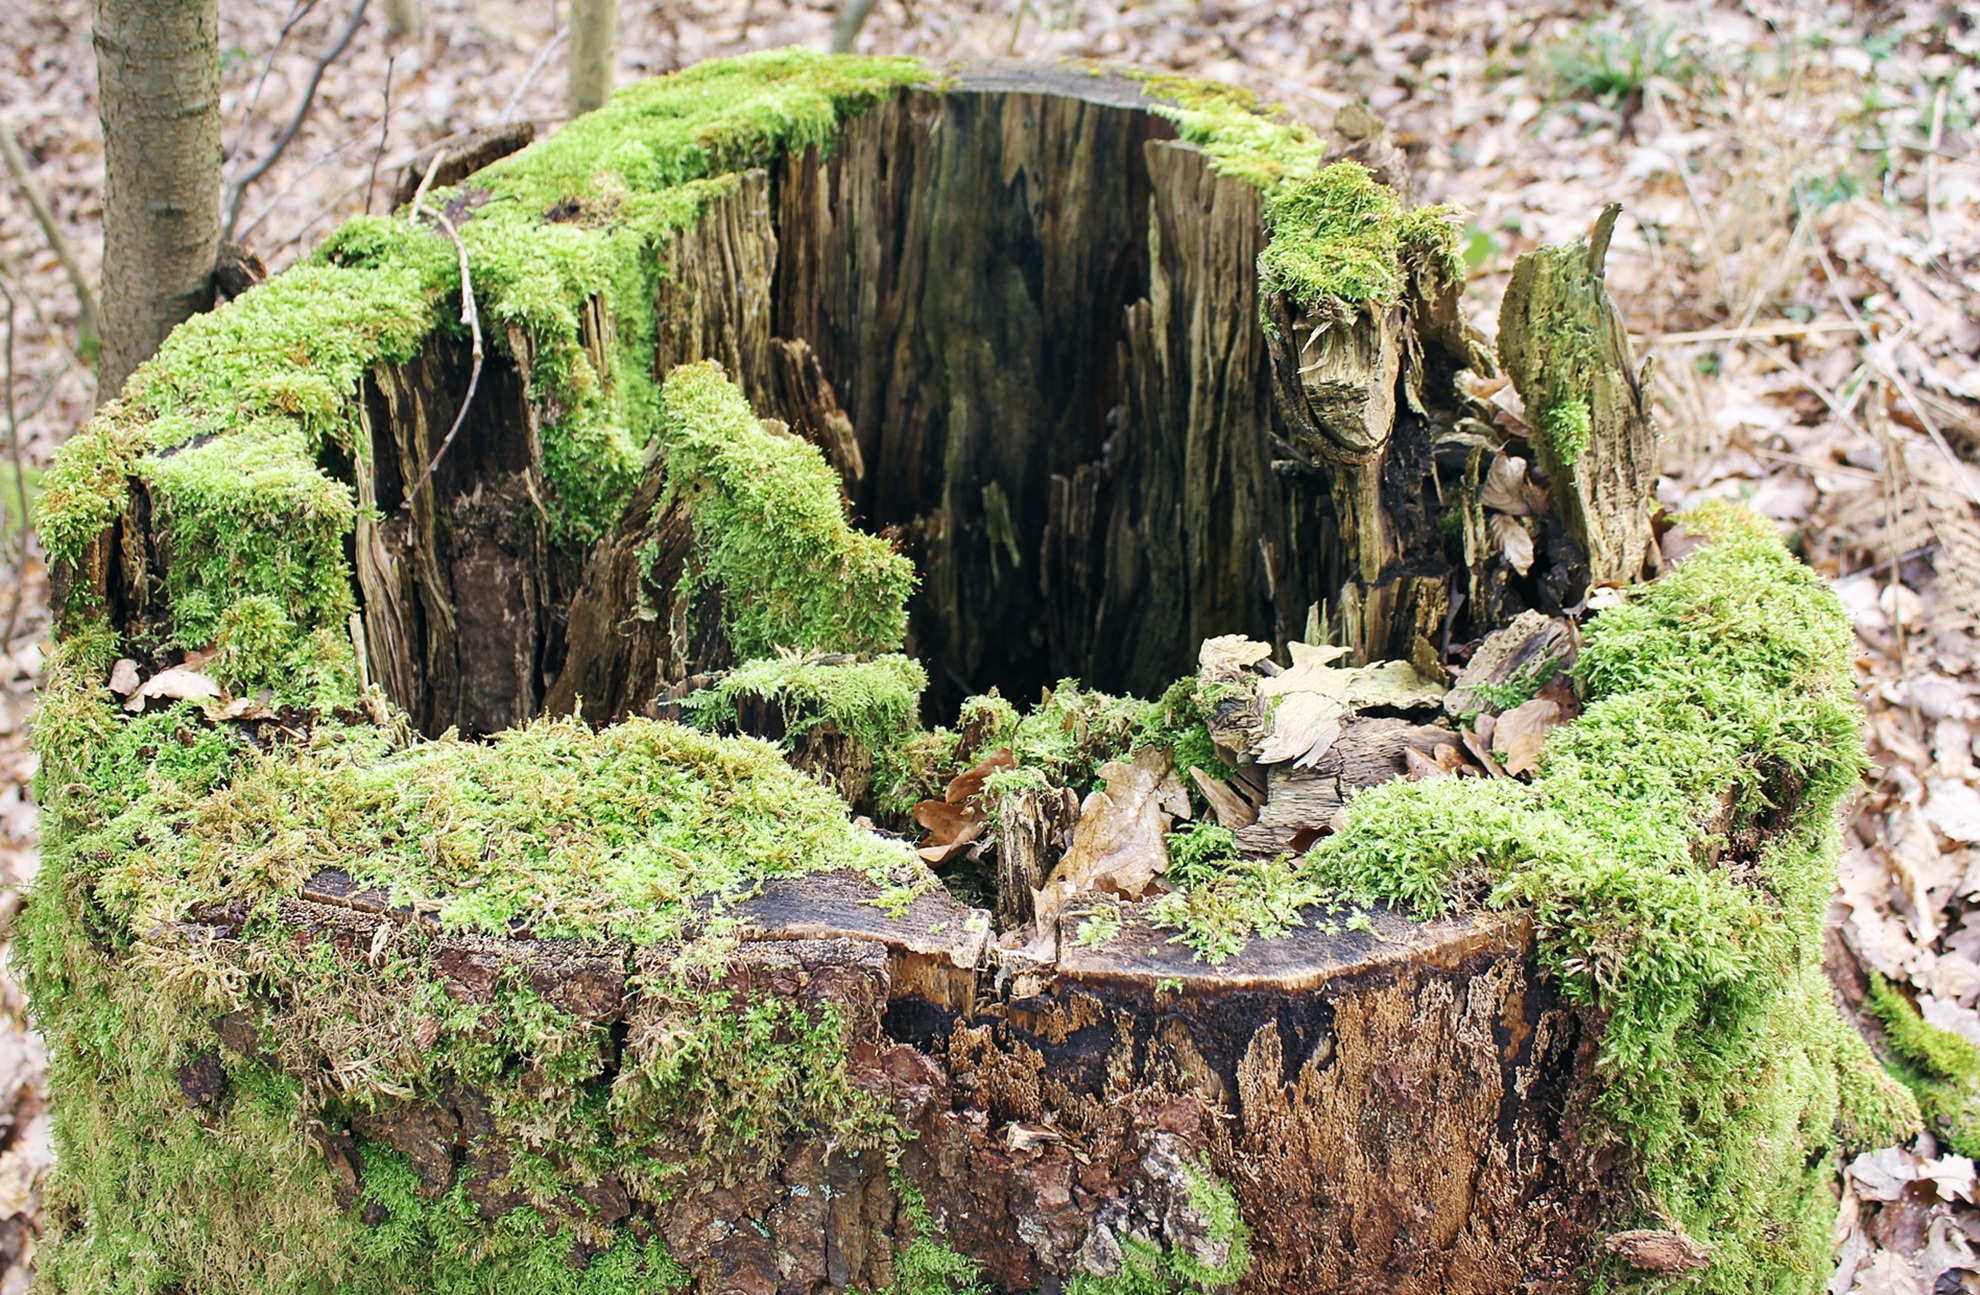
tree, nature, forest, rock, wilderness, plant, moss, formation, log, green, jungle, terrain, geology, rainforest, tree stump, bemoost, nature recording, hole in the tree trunk